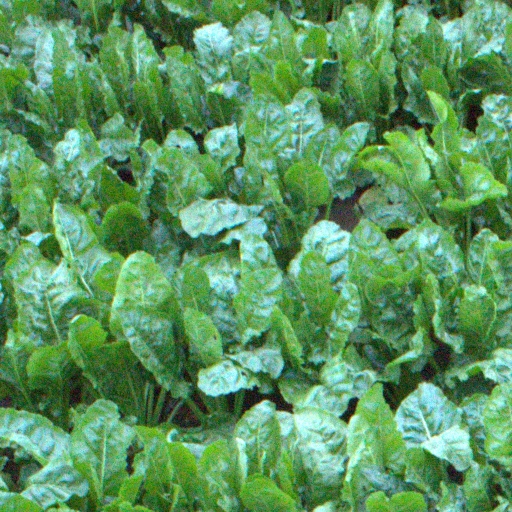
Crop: sugar beet